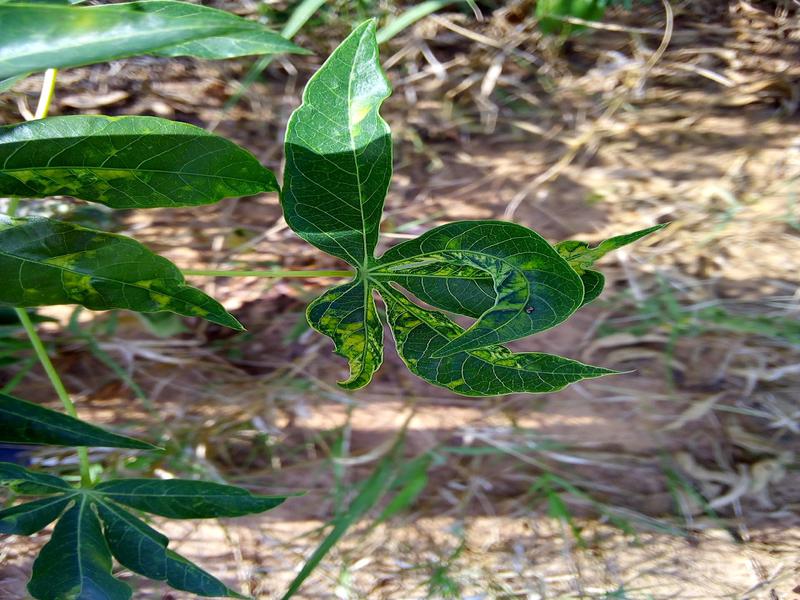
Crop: cassava
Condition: mosaic_disease